Pontifical Roman Athenaeum Saint Apollinare

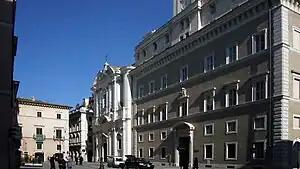
S Apollinare

Pontifical Roman Athenaeum S. Apollinare is a former pontifical university in Rome, named after St. Apollinaris of Ravenna. Its facilities are now occupied by the Pontifical University of the Holy Cross.